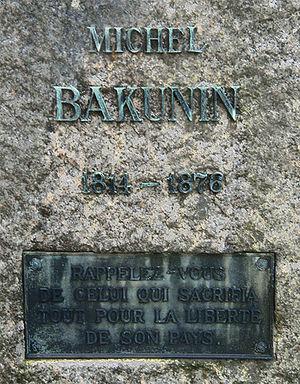
Mikhaïl Aleksandrovitch Bakounine, francisé en Michel Bakounine, né le 18 mai 1814 à Priamoukhino près de Torjok et mort le 1ᵉʳ juillet 1876 à Berne, est un révolutionnaire, théoricien de l'anarchisme et philosophe russe qui a particulièrement écrit sur le rôle de l'État. Il pose dans ses écrits les fondements du socialisme libertaire.